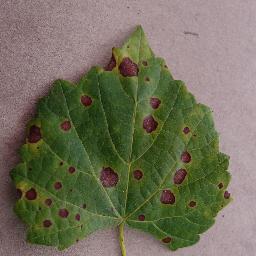
Label: Grape___Black_rot